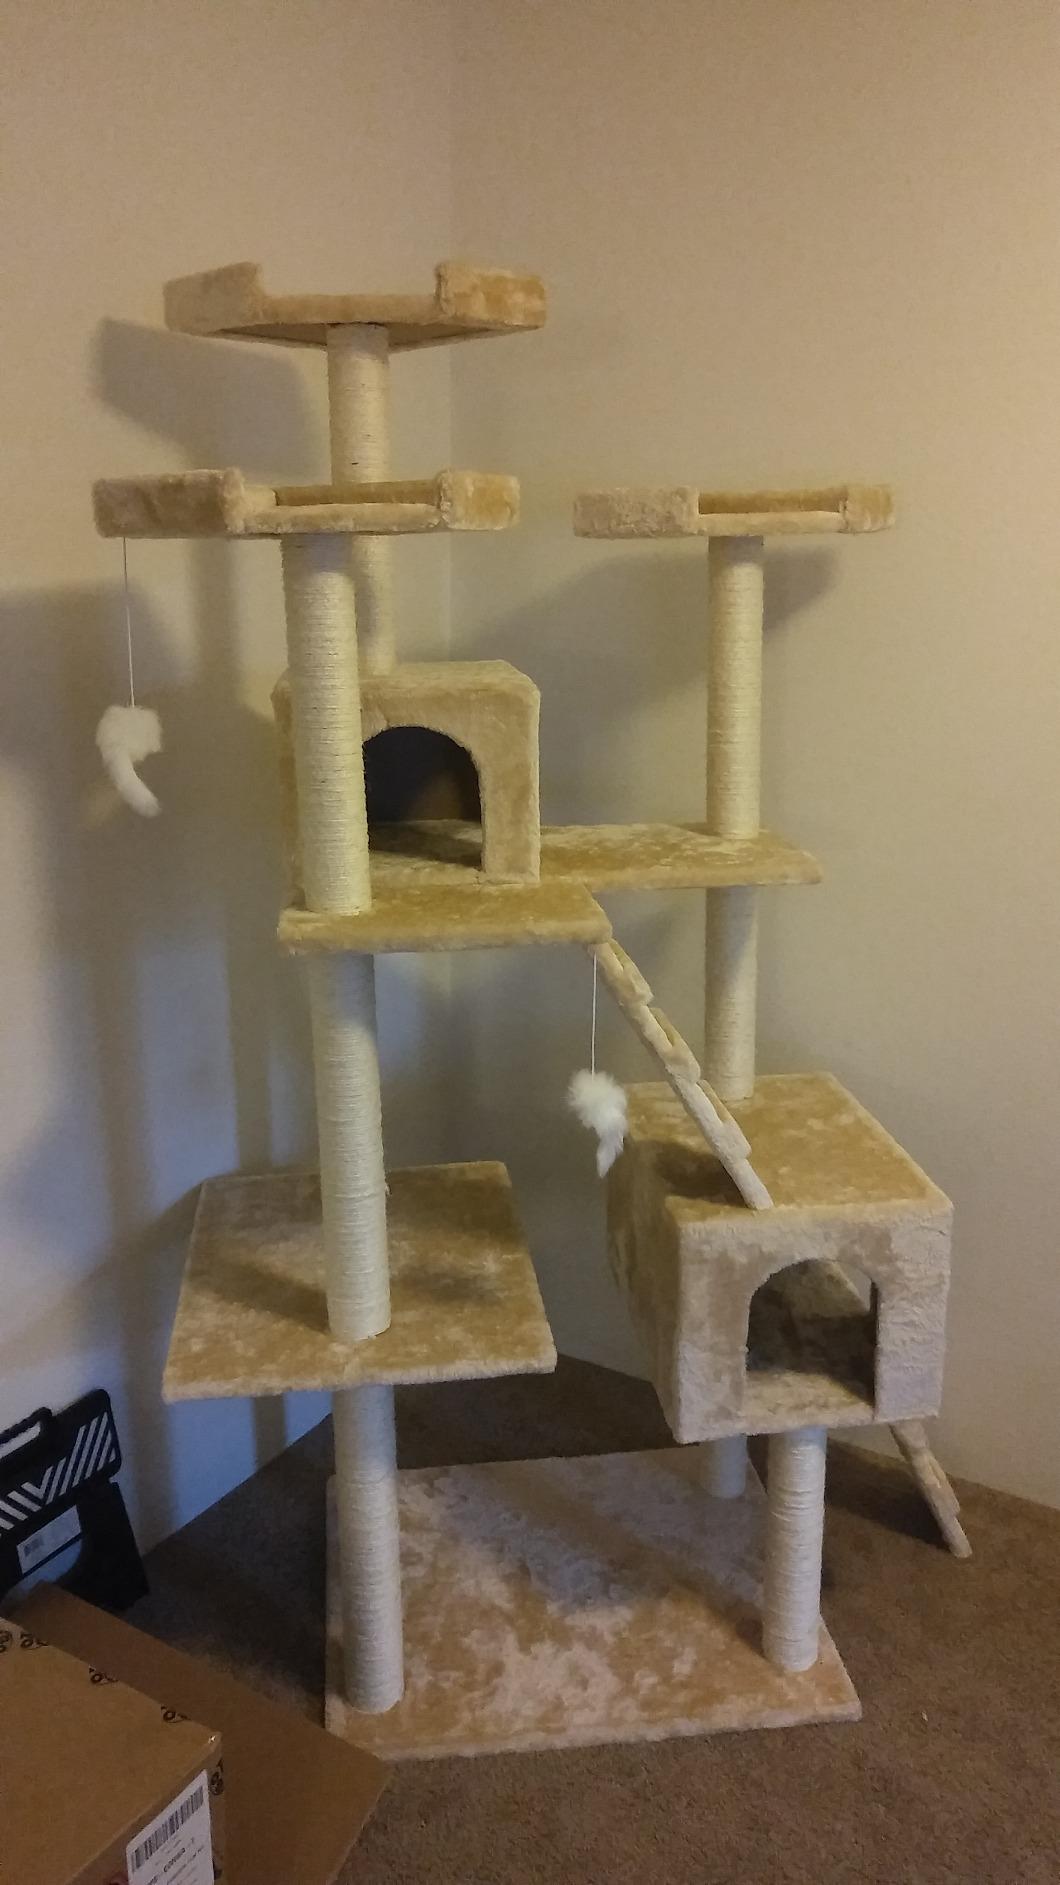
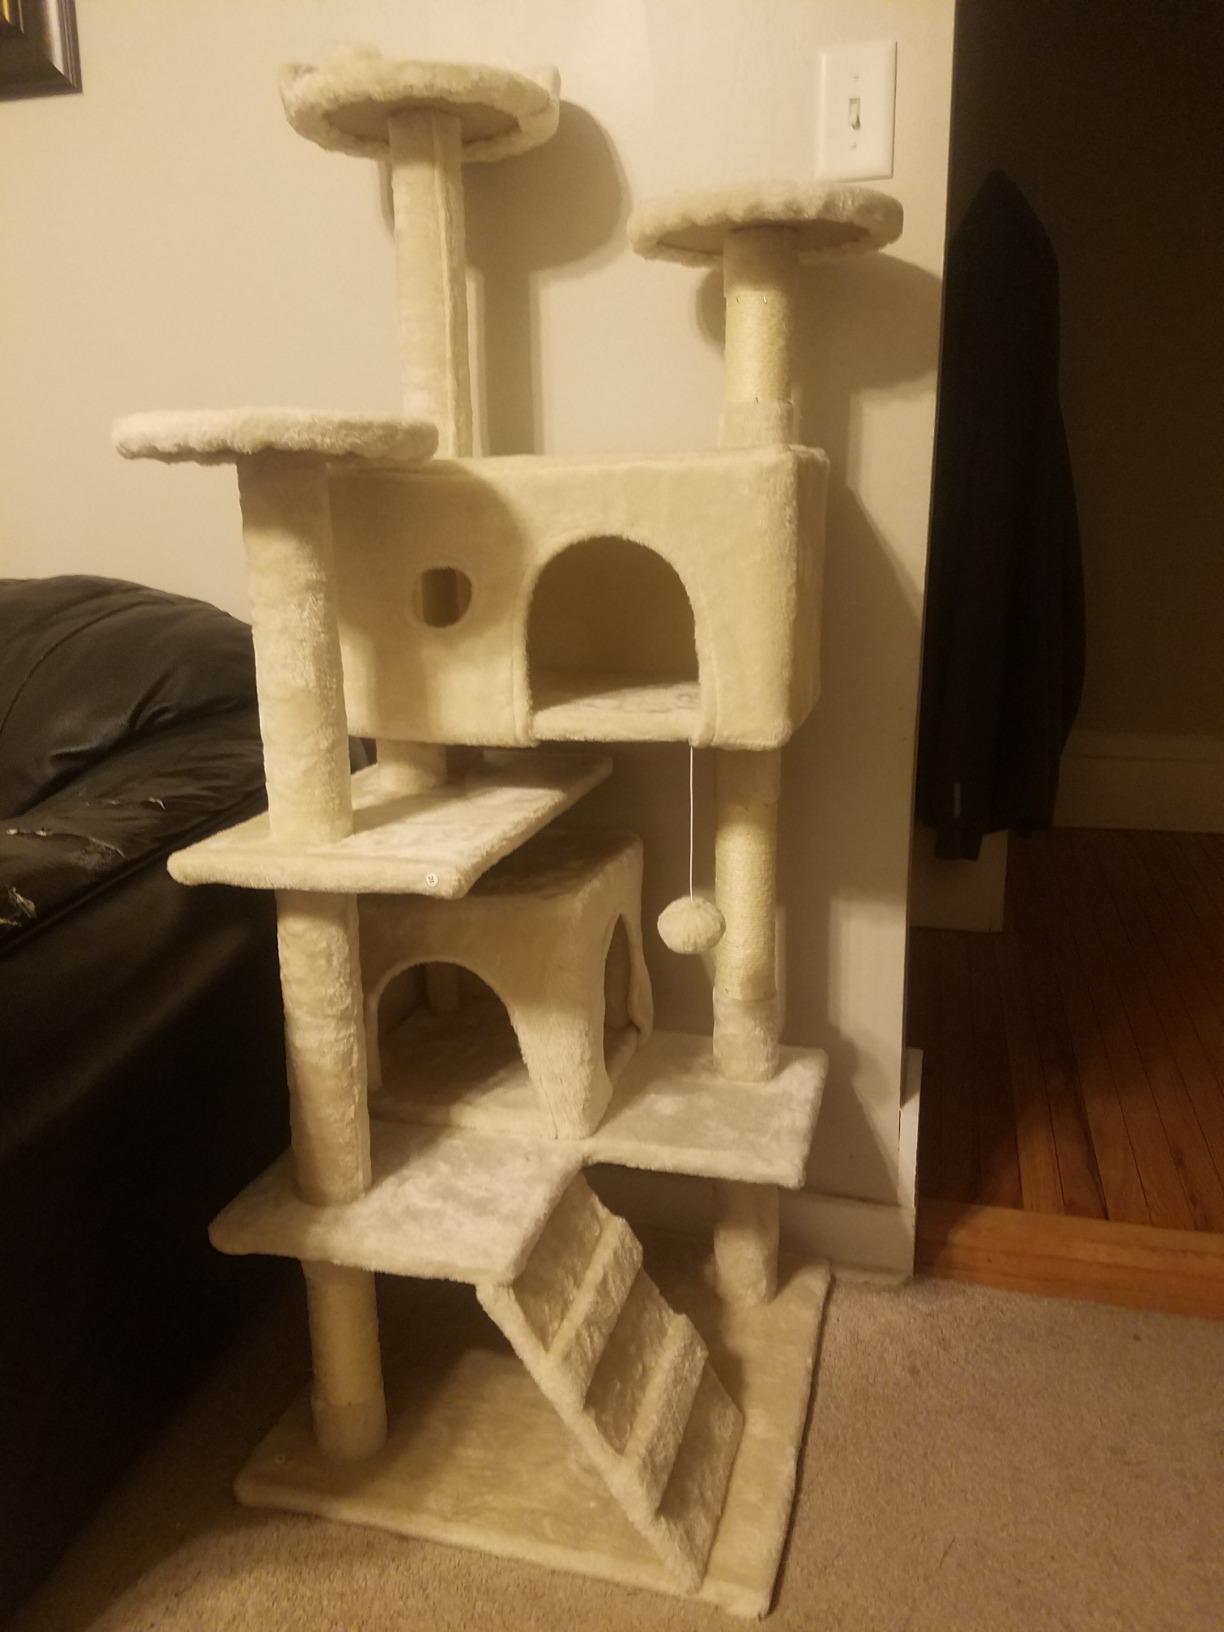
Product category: items_cat tree
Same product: no